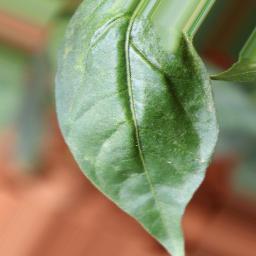
Label: healthy